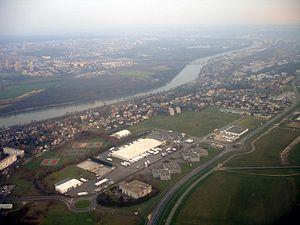
Vue aérienne d'Athis-Mons (Essonne)
Athis-Mons est une commune française située à douze kilomètres au sud-est de Paris dans le département de l’Essonne en région Île-de-France.